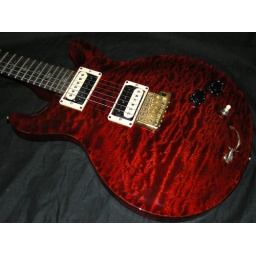
Prs 180 west street limited in vintage cherry for sale at guitar asylum.&lt;a href="HTTP://WWW.GUITARASYLUM.COM"&gt;Www.Guitarasylum.Com&lt;/a&gt;